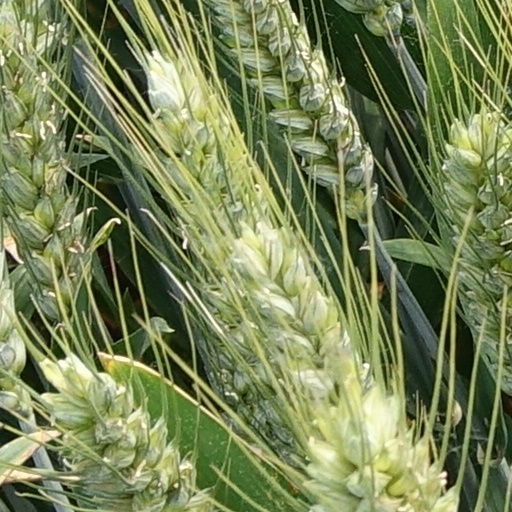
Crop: wheat